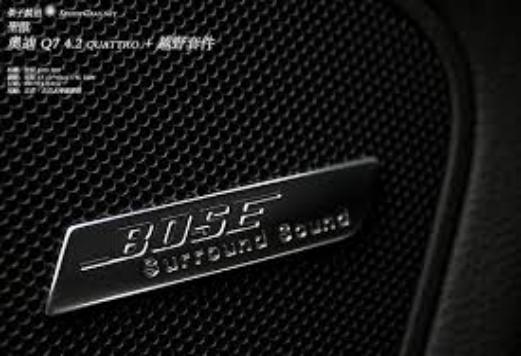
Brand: BOSE
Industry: Clothes